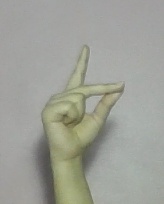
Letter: ta